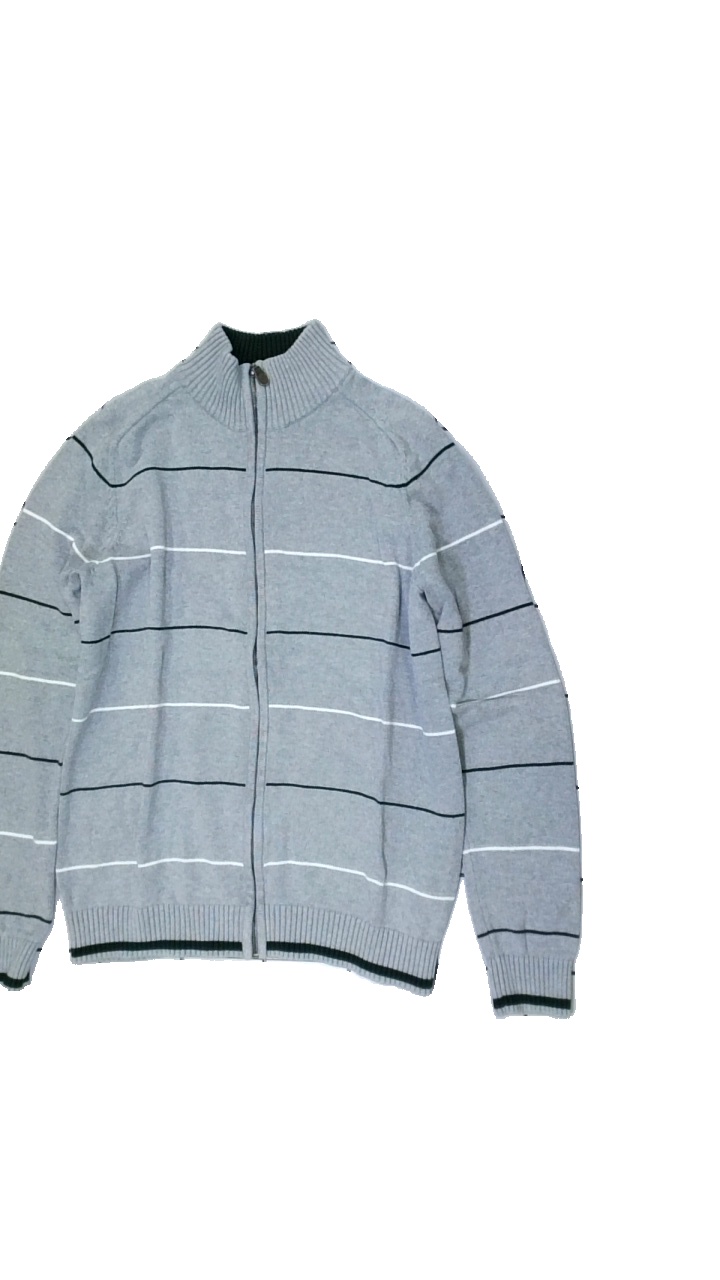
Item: Sweater (Men)
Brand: Mywear (ica)
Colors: Black, Grey, White
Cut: Regular
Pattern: Striped
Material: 100% Cotton
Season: All
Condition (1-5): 5
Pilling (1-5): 5
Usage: Reuse
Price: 50-100